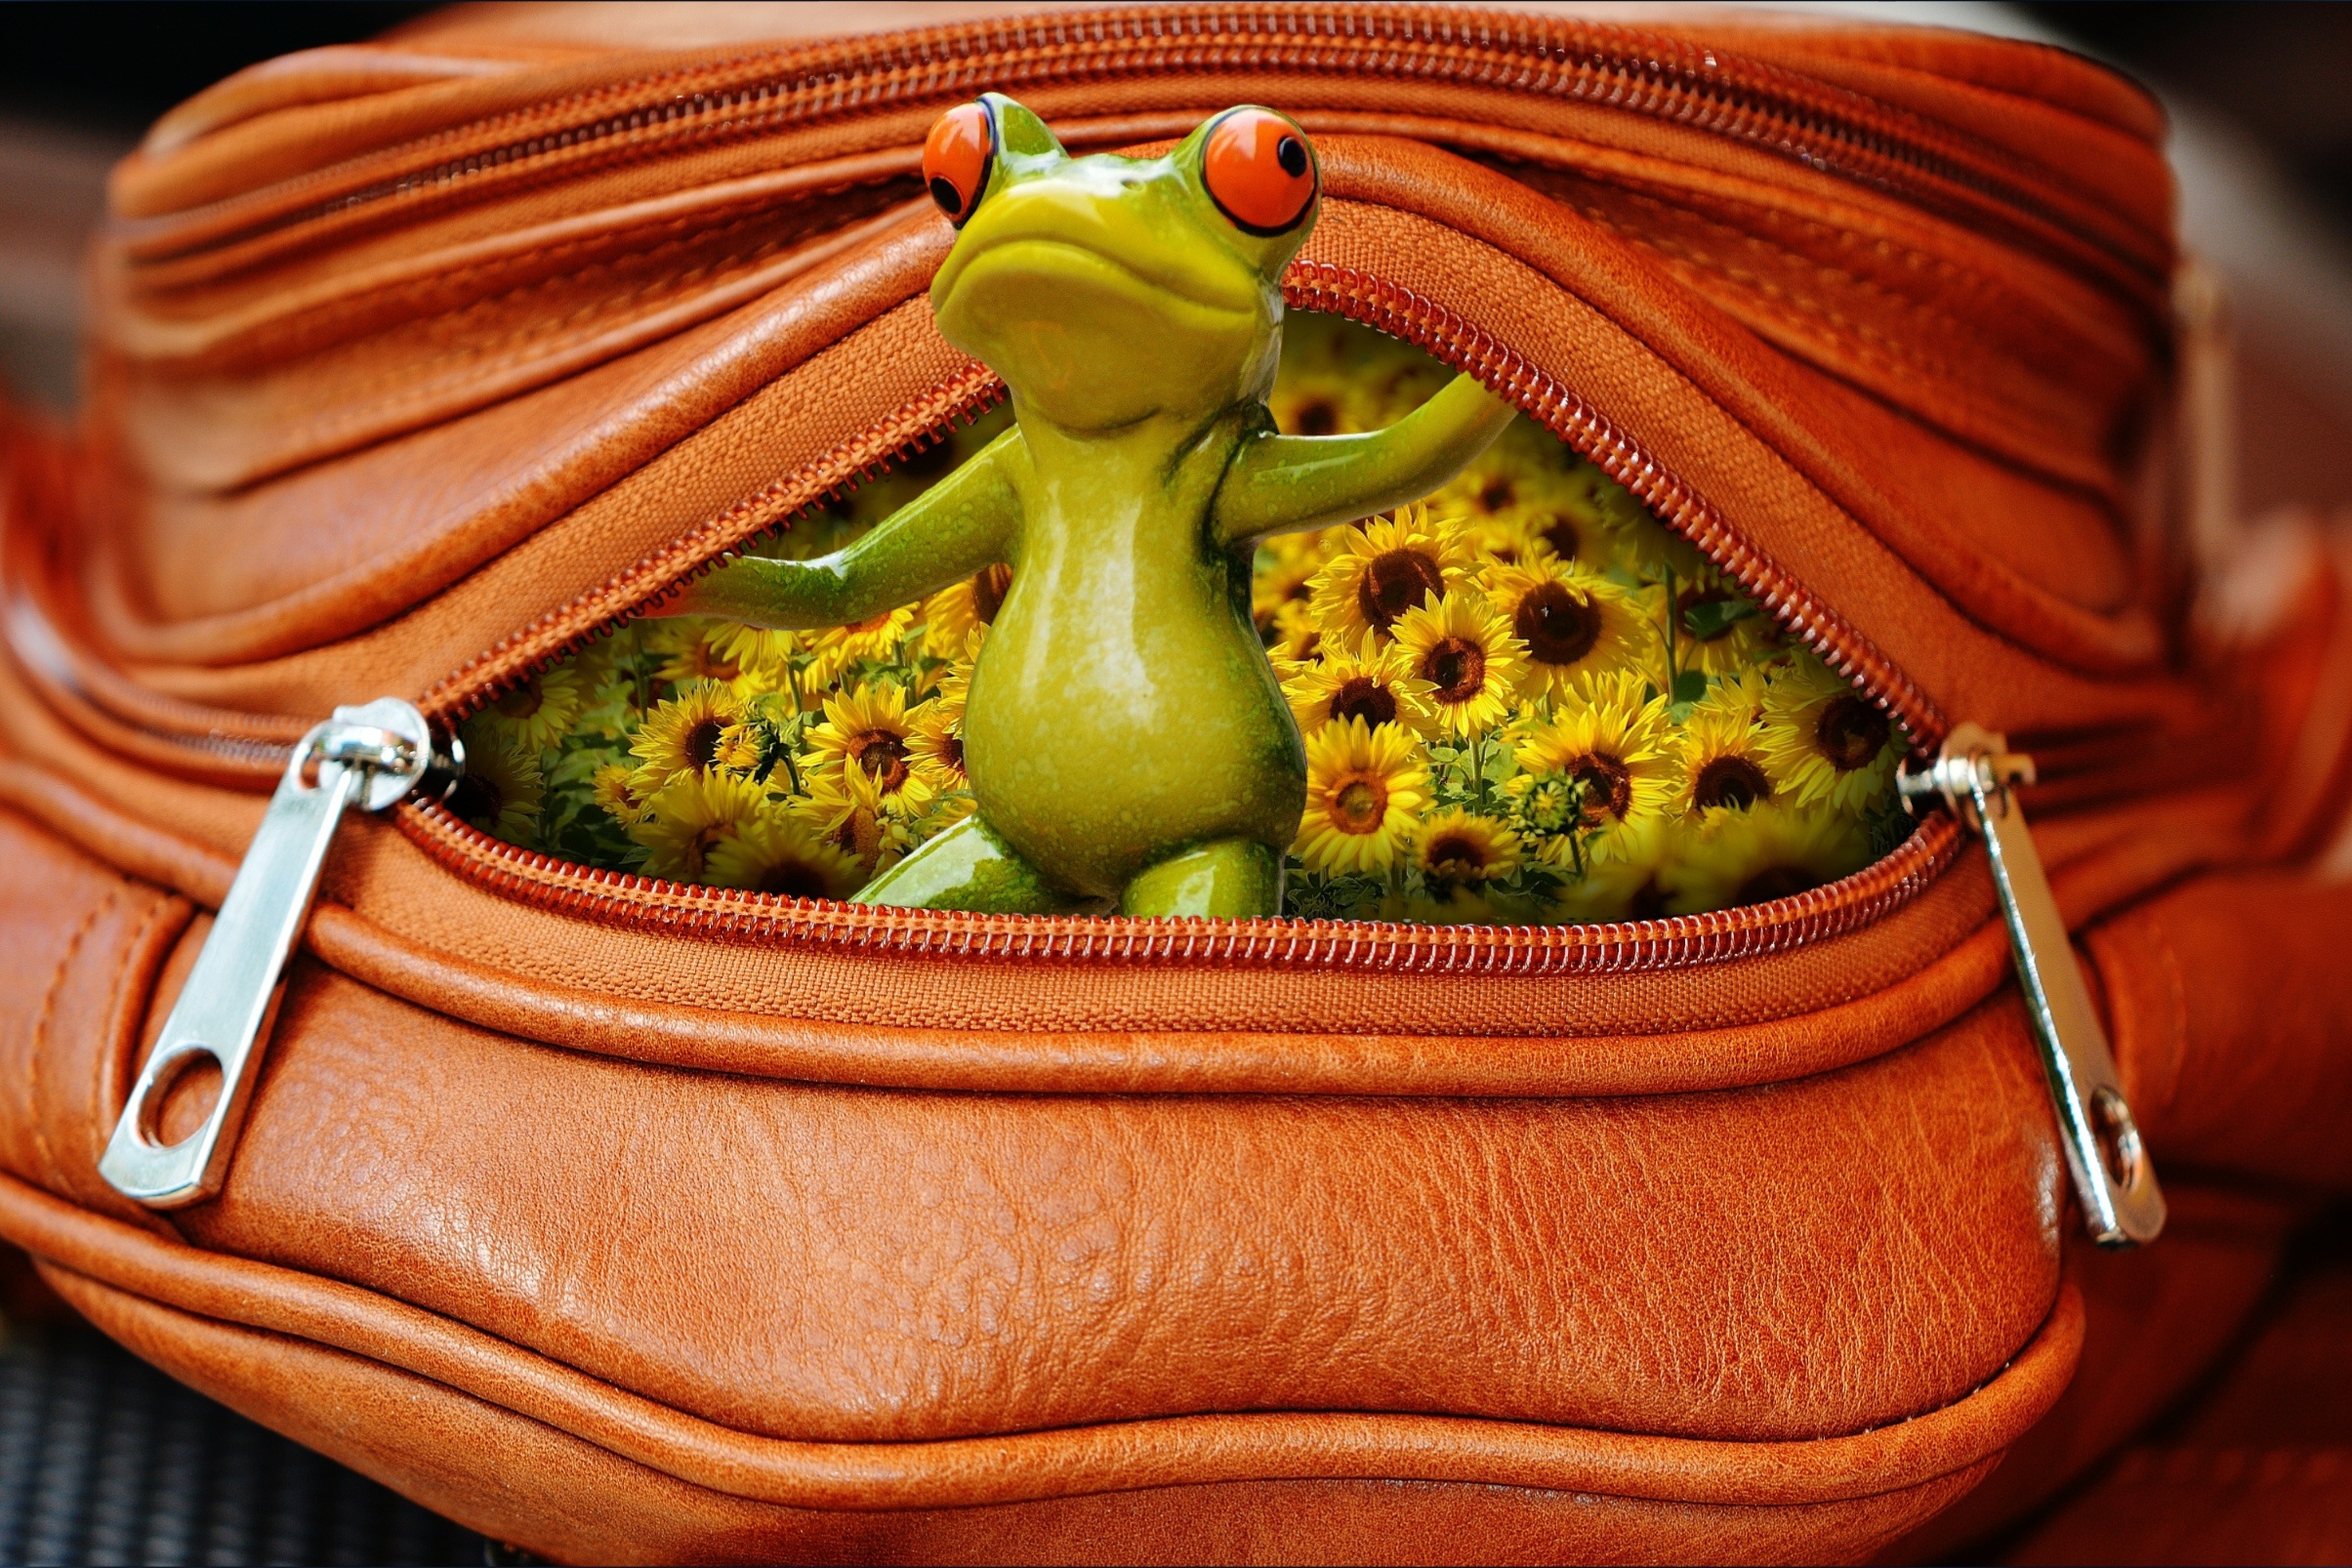
open, sweet, cute, food, green, produce, bag, frog, funny, zip, coin purse